Casquette d'Afrique

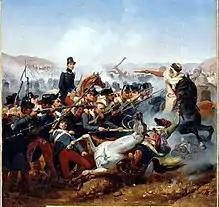
Cylindrical shako worn by French soldiers during the conquest of Algeria

In December 1844, a new black shako was introduced for the French Army, based on the shape of the casquette d'Afrique. This started a series of new shako models over the years, often associated with the glory years of the last Empire of Napoleon III. The new tapered shako symbolised France's prestige to the extent that French uniform style was copied by many important armies of the 1850s/60's, including the British Army, Russian Army, United States Army and even some of the German states.